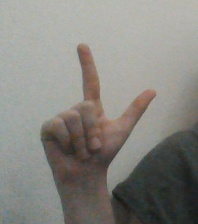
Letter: laam